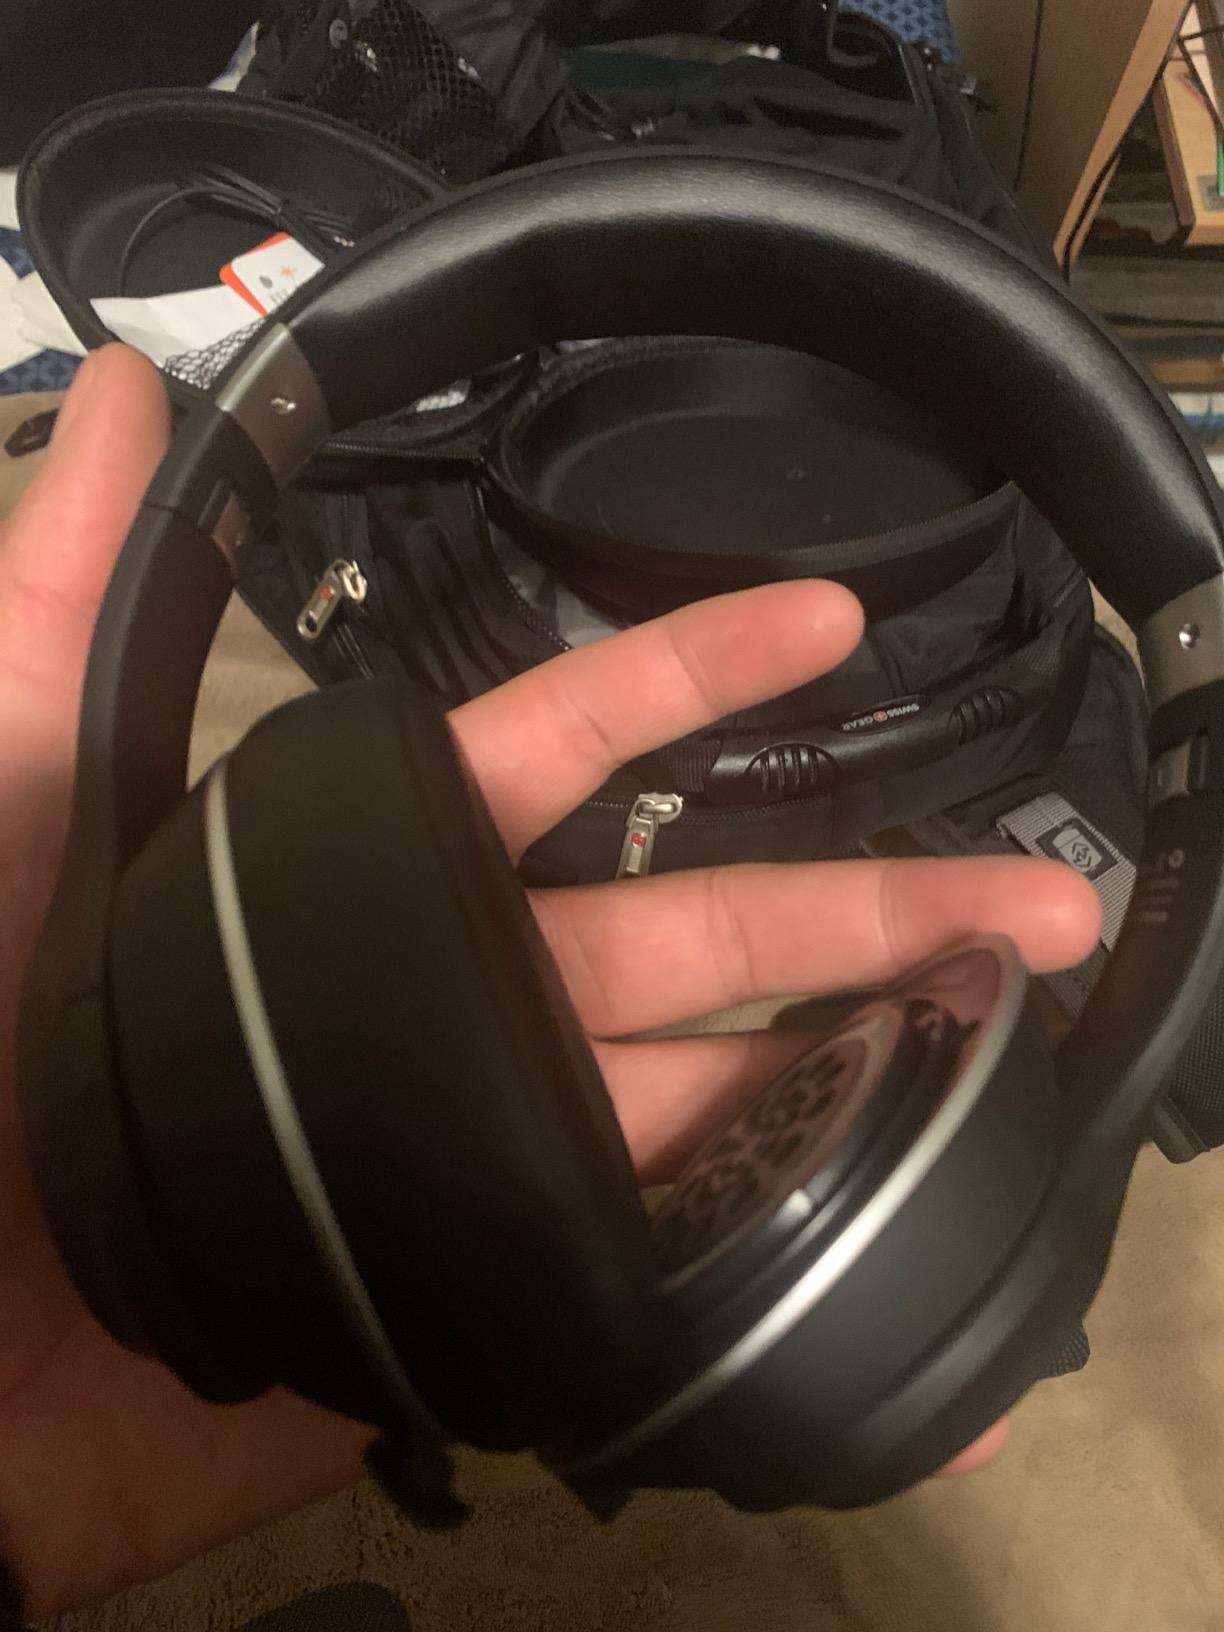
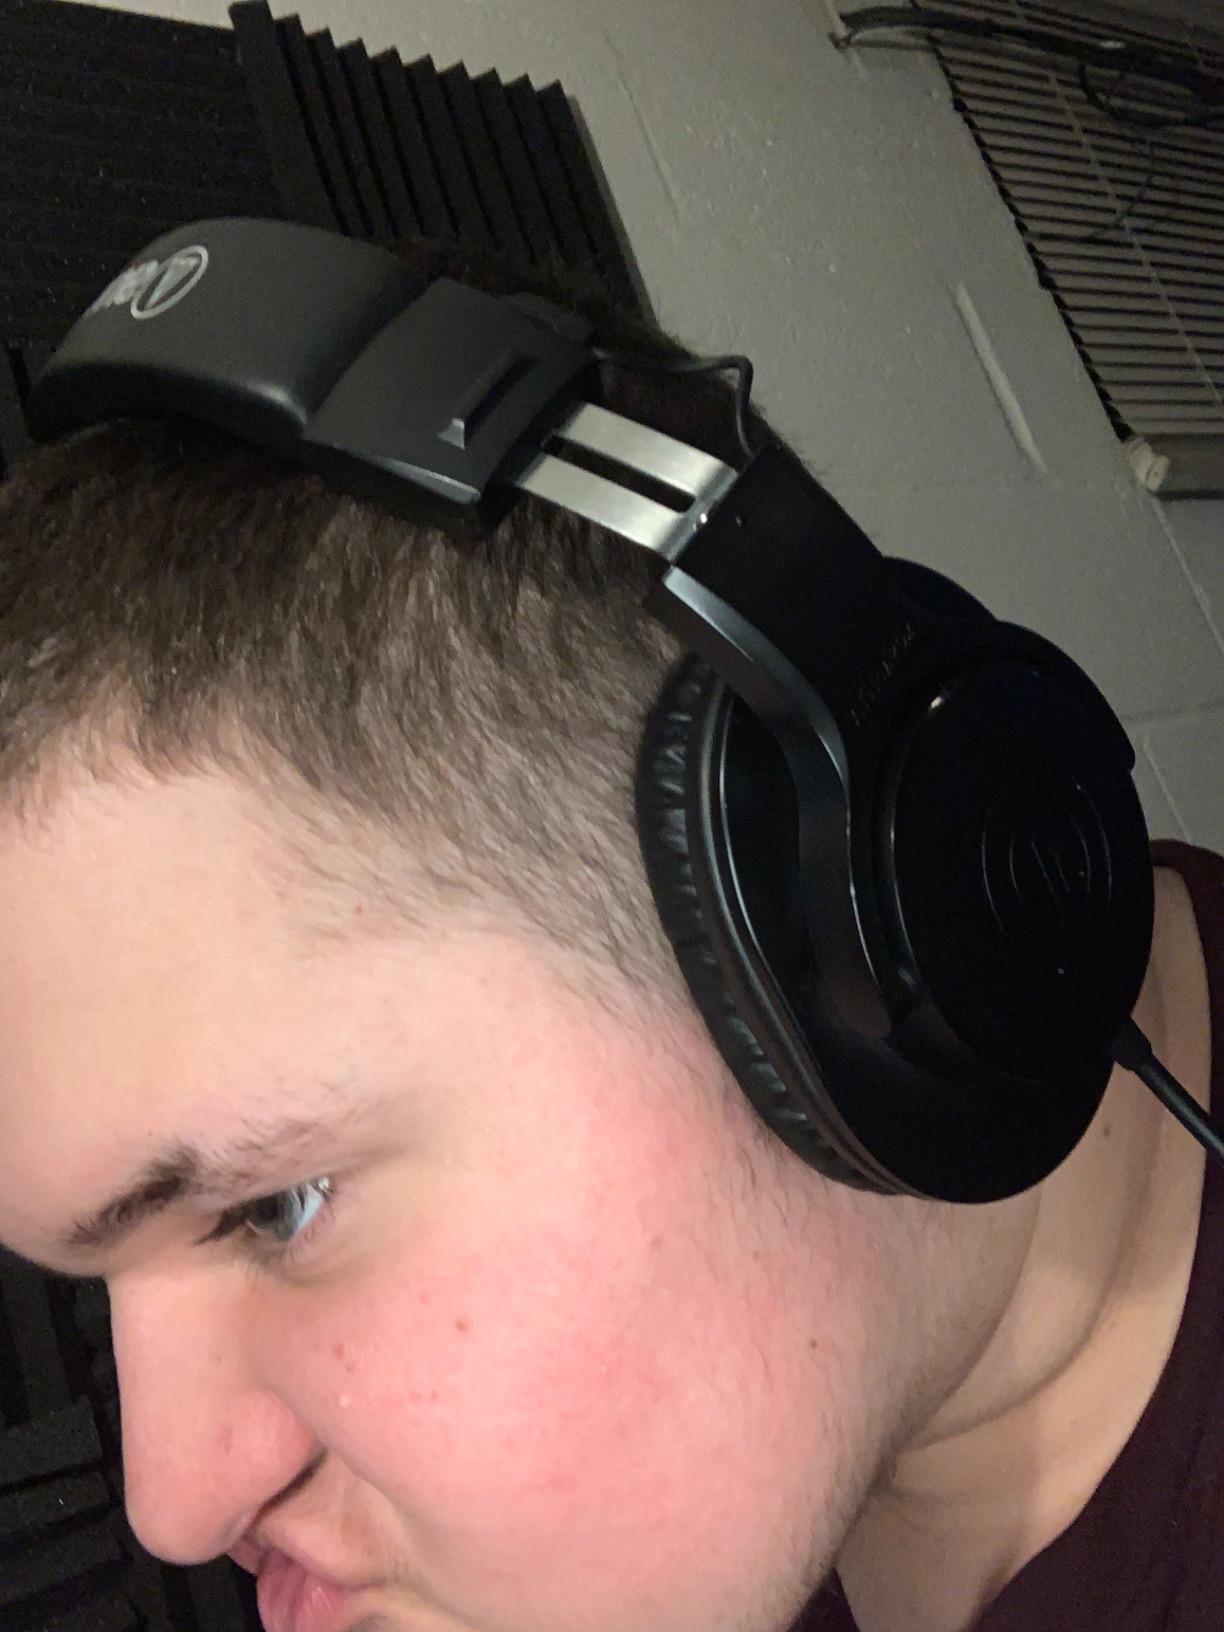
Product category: headphones
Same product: no